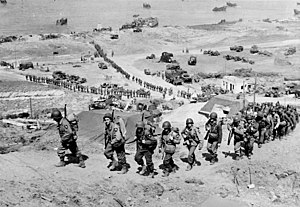
Operation Overlord / Opbygningsfasen / Dagene efter landgangen
Omaha Beach: Forstærkninger og udstyr på vej ind i landet
Operation Overlord var kodenavnet for de Vestallieredes invasion af Normandiet i 2. verdenskrig. Operationen havde til formål at trænge tyskerne ud af et område i Nordfrankrig, som derefter kunne bruges som basis for befrielsen af Frankrig og det øvrige Nordvesteuropa. Operationen omfattede dels selve landgangen i Normandiet den 6. juni 1944 og de følgende operationer indtil udgangen af august, hvor de allierede arméer havde befriet Paris og de tyske hære havde trukket sig tilbage over Seinen.